Floods in the United States (1900–1999)

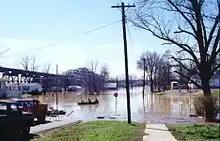
Smithland, Kentucky during March 1997 flood

The year from July 1982 to June 1983 was the wettest on record both over the contiguous US as a whole and over the Western States. El Niño conditions brought consistently above-average precipitation to the West from August 1982 until April 1983 and led to the Pacific Coast mountains, the Sierra Nevada and most of the Intermountain West receiving record snowpack.